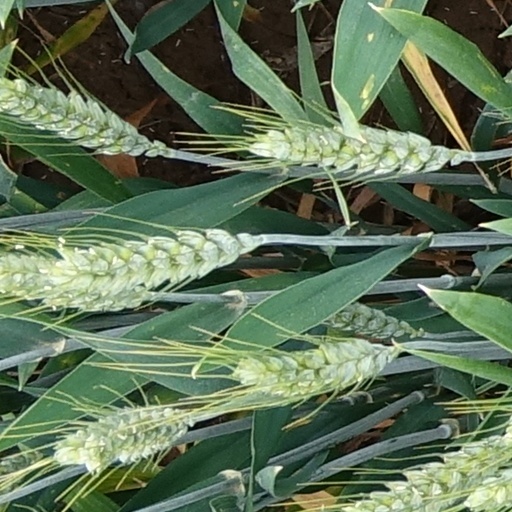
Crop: wheat